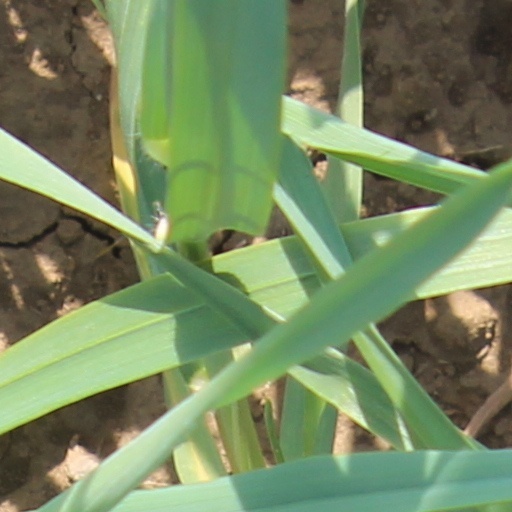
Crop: wheat